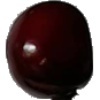
Label: cherry